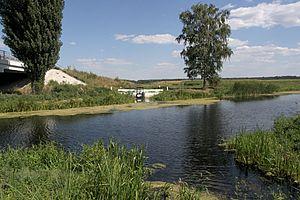
La Troubij ou Troubej est une petite rivière d'Ukraine et un affluent de la rive gauche du Dniepr.